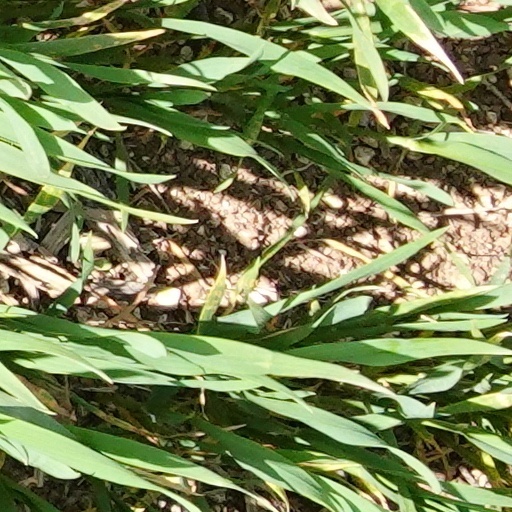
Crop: wheat